Land-use planning

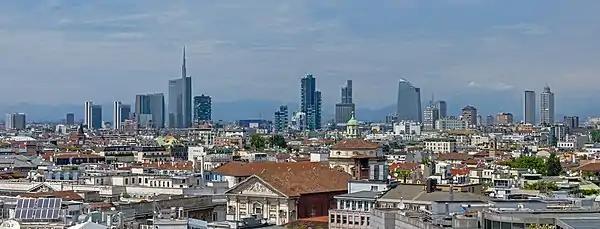
Milan, Italy.

The town hall area 4 goes from Porta Vittoria to the Forlanini park, also including Porta Romana, Corvetto and Santa Giulia. The town hall 5 goes from Porta Ticinese to the Agricultural Park, passing through Chiesa Rossa and Gratosoglio. The town hall 6 goes from the Darsena, up to Barona, Lorenteggio and Giambellino. The city hall area 7 goes from Porta Magenta to Baggio and Figino passing through San Siro. The town hall zone 8 goes from Porta Volta to Quarto Oggiaro, passing through QT8 and Gallaratese. And lastly, the town hall area 9 goes from Porta Nuova to Niguarda and Bovisa. The idea here, is to allow members of the nine zones to get easy access to the CBD. Effective measures have been put in place to limit the impact of human activities on the many water bodies in this city such as restricting land development in riparian areas. In fact, the drive for the establishment of the city on the land where it stands was easy accessibility to water.